Muhammad Imaaduddeen VI

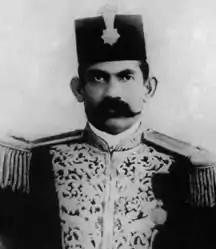
Sultan Muhammad Imaduddeen VI

Sultan Haji Muhammad Imaaduddeen VI Iskandar was the sultan of the Maldives from 1893 to 1902. Sultan Imaaduddeen was born on 25 October 1868 to Prince Hassan Izzuddeen and Maandhoogey Dhon Didi. He was the younger half brother of Sultan Muhammad Mueenuddeen II [Kuda Bandaarain] and the grandson of Sultan Muhammad Imaduddeen IV of the Maldive islands. Despite being the eldest son of the latter, his father Prince Hassan Izzuddeen was removed from the line of succession on account of his blindness.